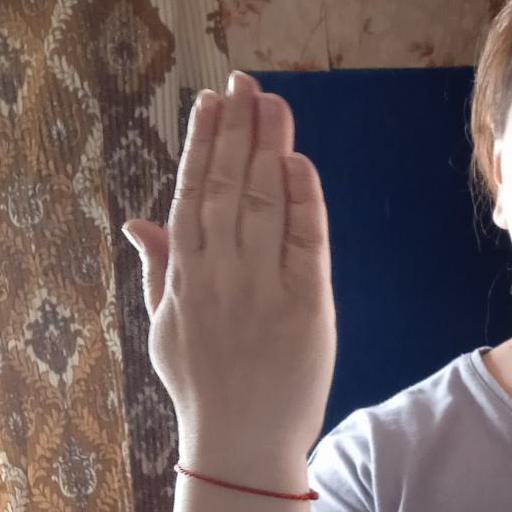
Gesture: stop_inverted